Guðrøðr Rǫgnvaldsson

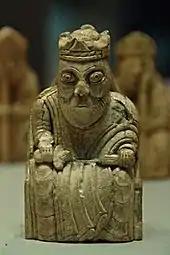
A king gaming piece of the so-called Lewis chessmen.

Whilst Óláfr's mother was Fionnghuala Nic Lochlainn, an Irishwoman whose marriage to Guðrøðr Óláfsson was formalised (at about the time of Óláfr's birth) in 1176/1177, Rǫgnvaldr's mother appears to have been another Irishwoman named Sadbh. When Guðrøðr Óláfsson died in 1187, the chronicle reports that he left instructions for Óláfr to succeed to the kingship since the latter had been born "in lawful wedlock". Whether this is an accurate record of events is uncertain, as the Islesmen are stated to have chosen Rǫgnvaldr to rule instead, because unlike Óláfr, who was only a child at the time, Rǫgnvaldr was a hardy young man fully capable to reign as king. The fact that Rǫgnvaldr and Óláfr had different mothers may well explain the intense conflict between the two men in the years that followed. This continuing kin-strife is one of the main themes of Rǫgnvaldr's long reign.